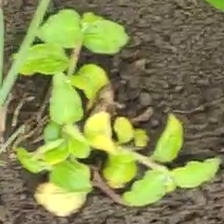
Weed species: Kena_(Commplina_benghalensio)